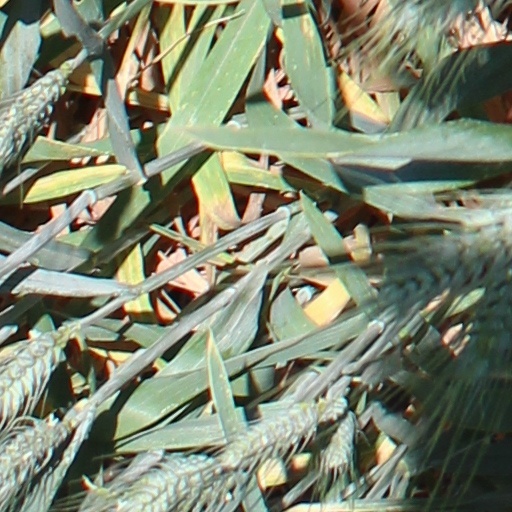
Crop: wheat